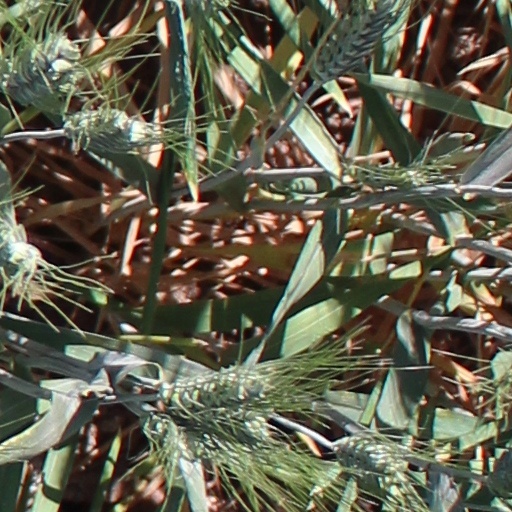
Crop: wheat